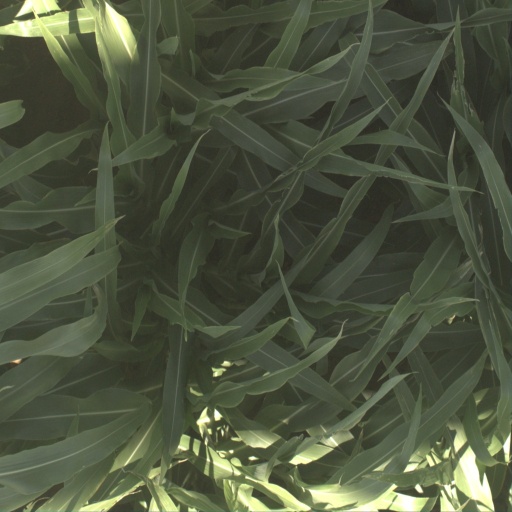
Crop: sorghum